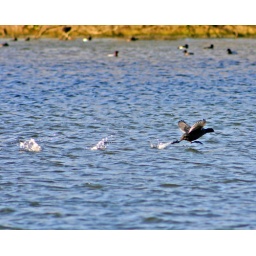
Coot running over water